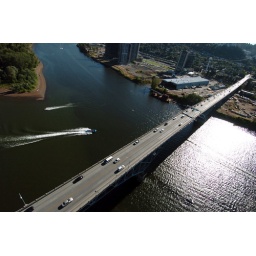
The Ross Island bridge crossing the Willamette river in Portland.